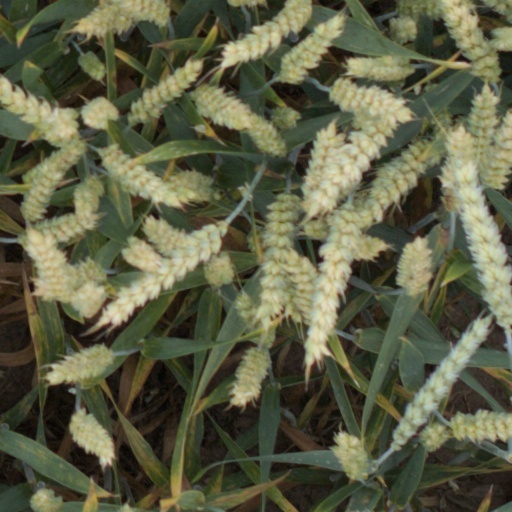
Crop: wheat